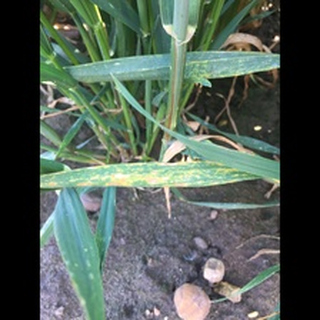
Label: wheat_septoria